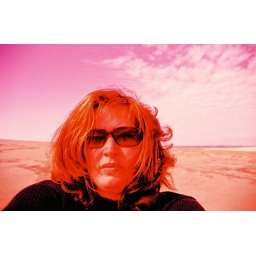
my hair isn't really red in real life...i appear to have not had water in days.